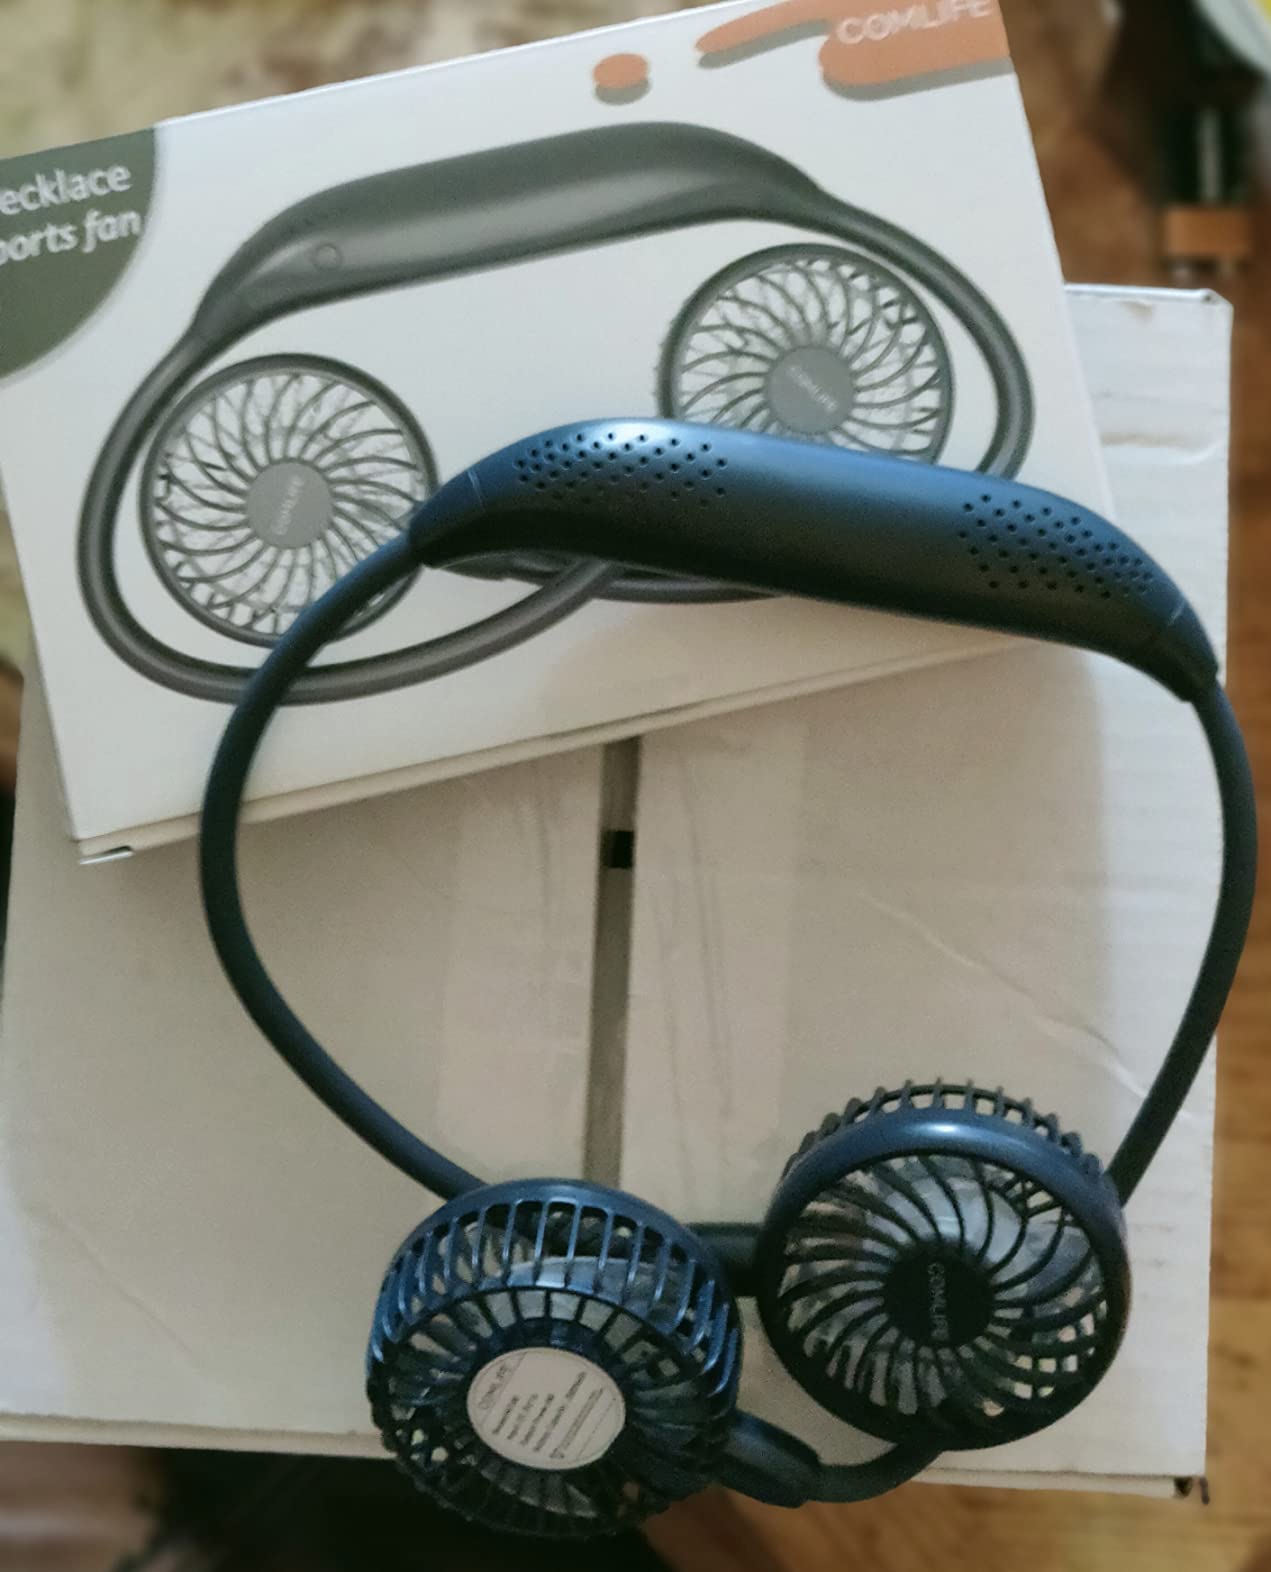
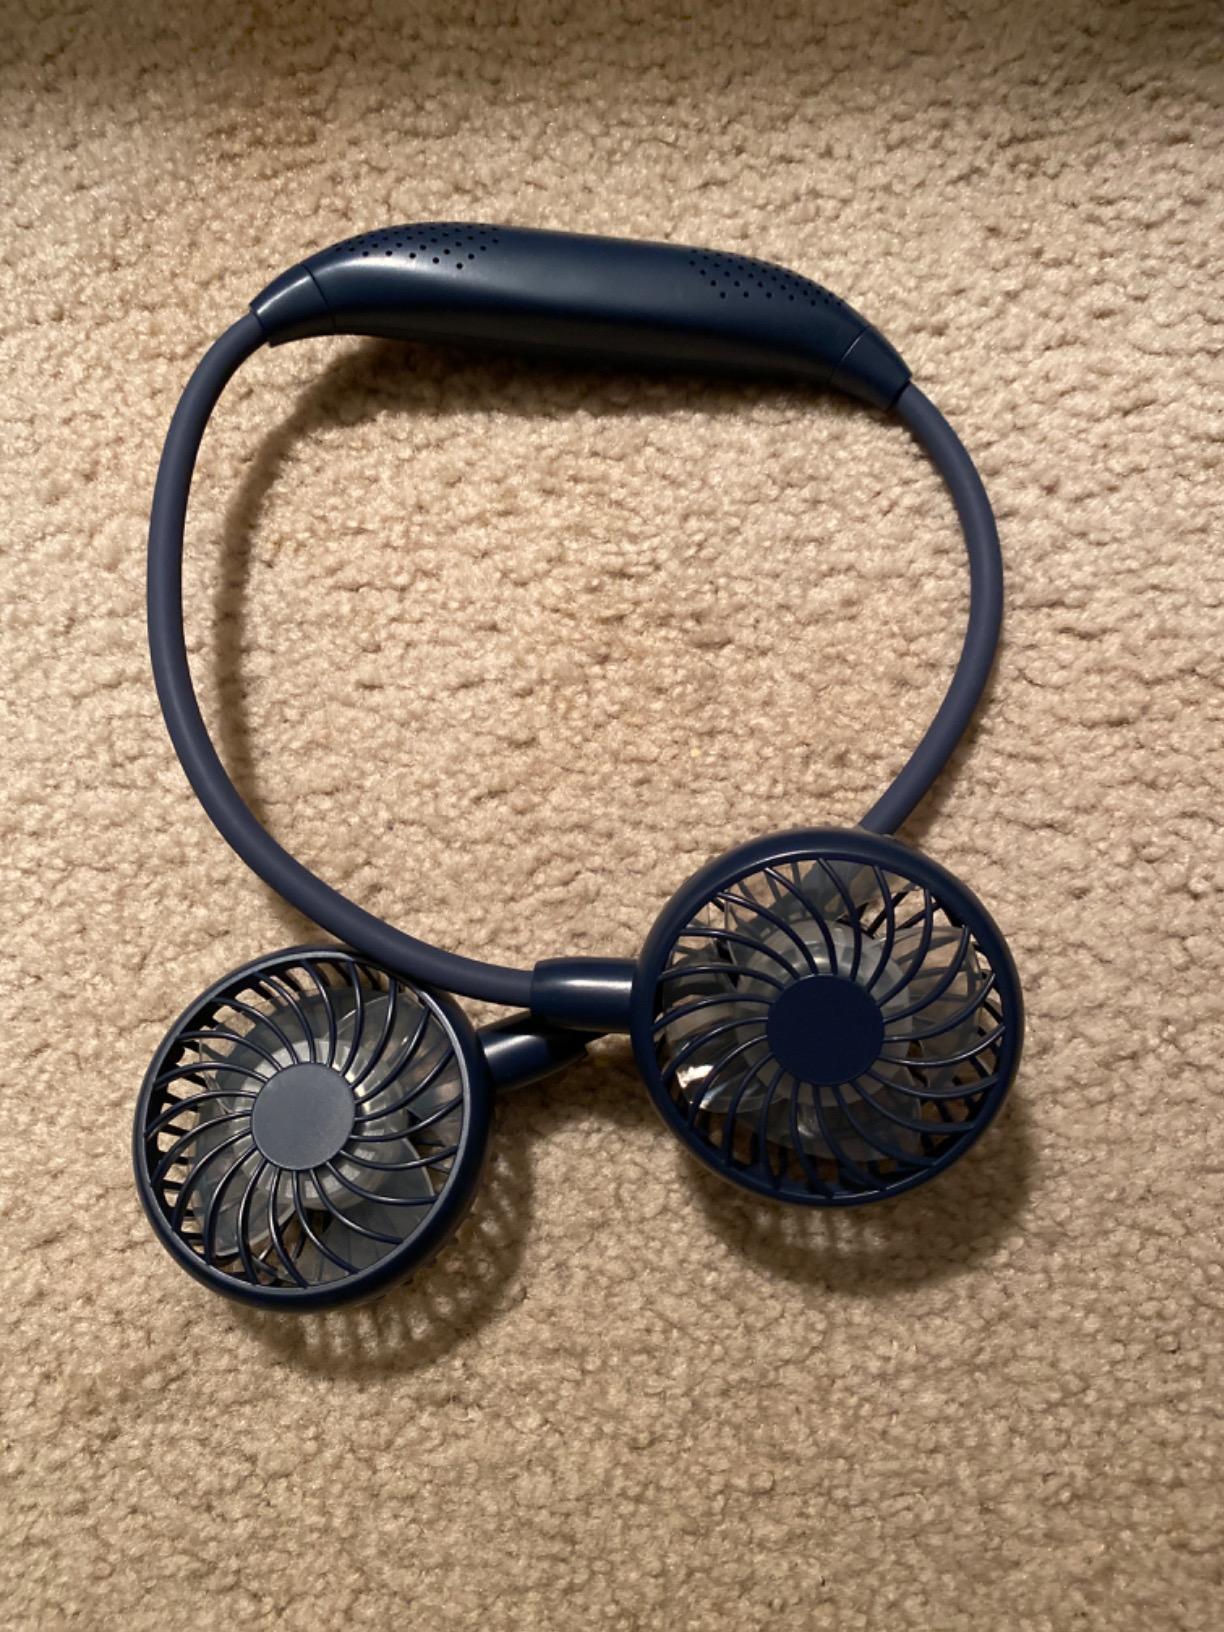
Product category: fan
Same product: yes